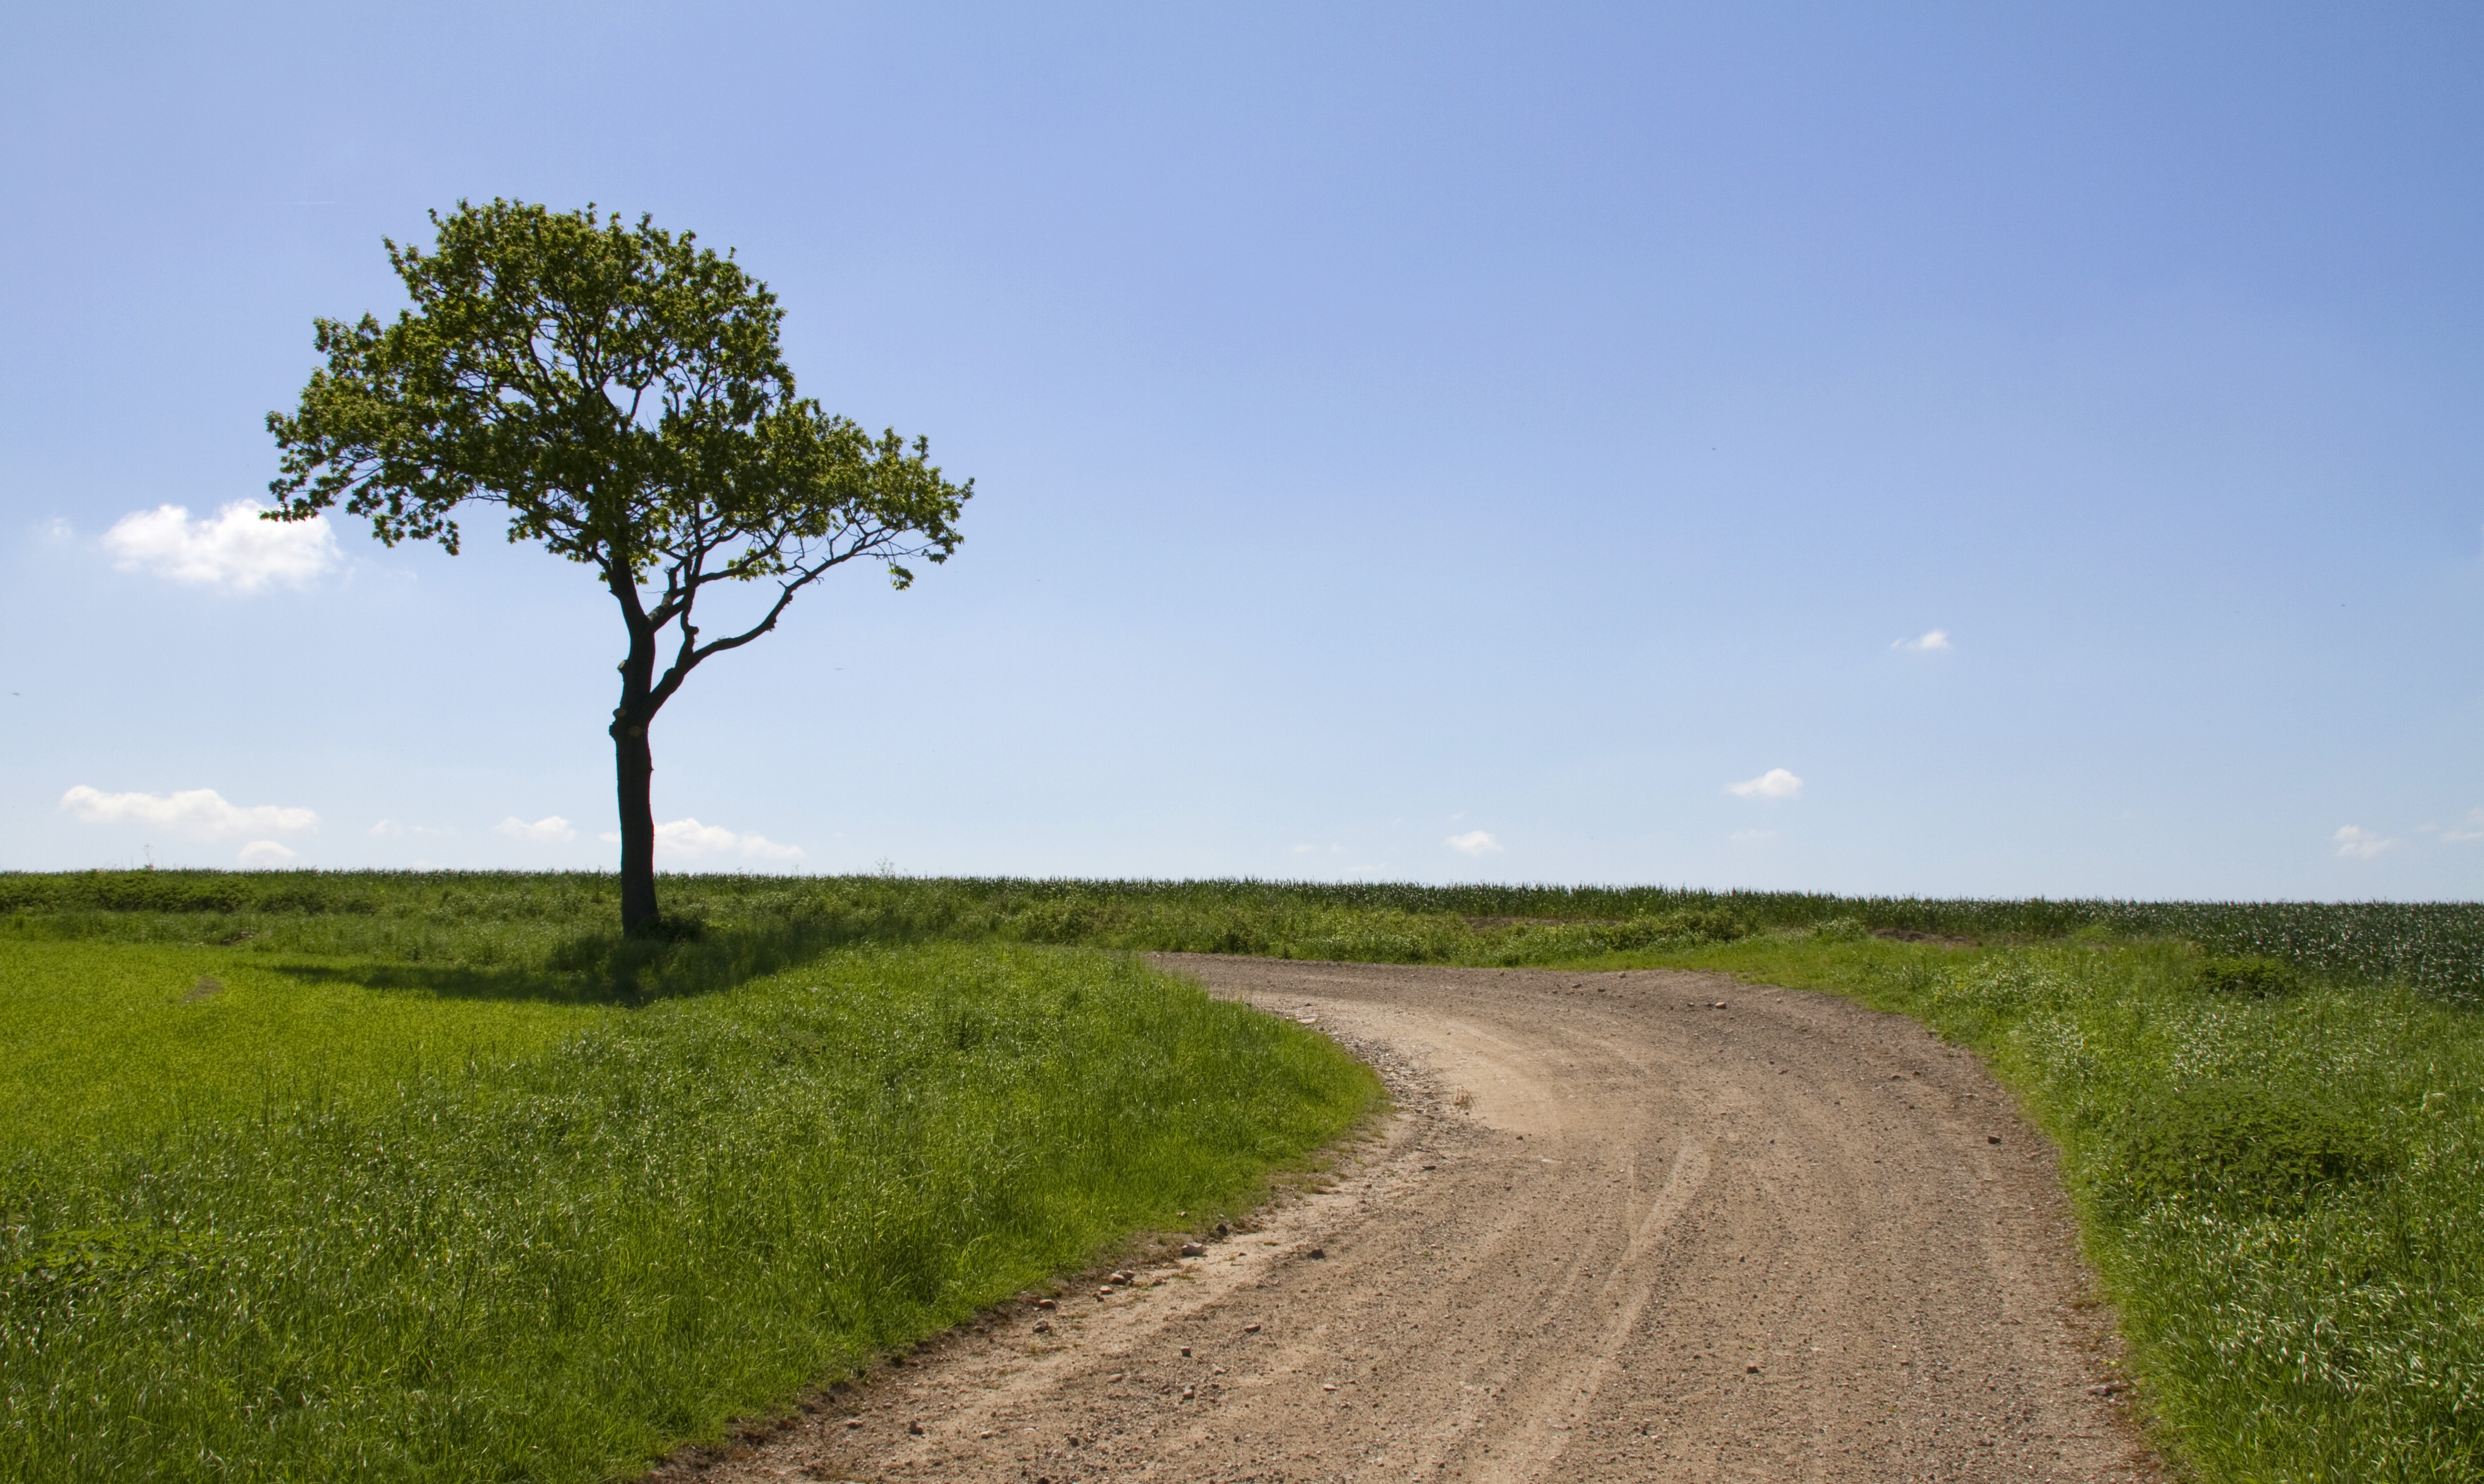
landscape, tree, grass, horizon, plant, wood, road, field, meadow, prairie, hill, wind, dirt road, natural, soil, savanna, plain, blue sky, grassland, infrastructure, habitat, ecosystem, steppe, rural area, natural environment, woody plant, land lot